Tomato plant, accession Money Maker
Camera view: tilt-top (135 deg); turntable rotation: 270 degrees
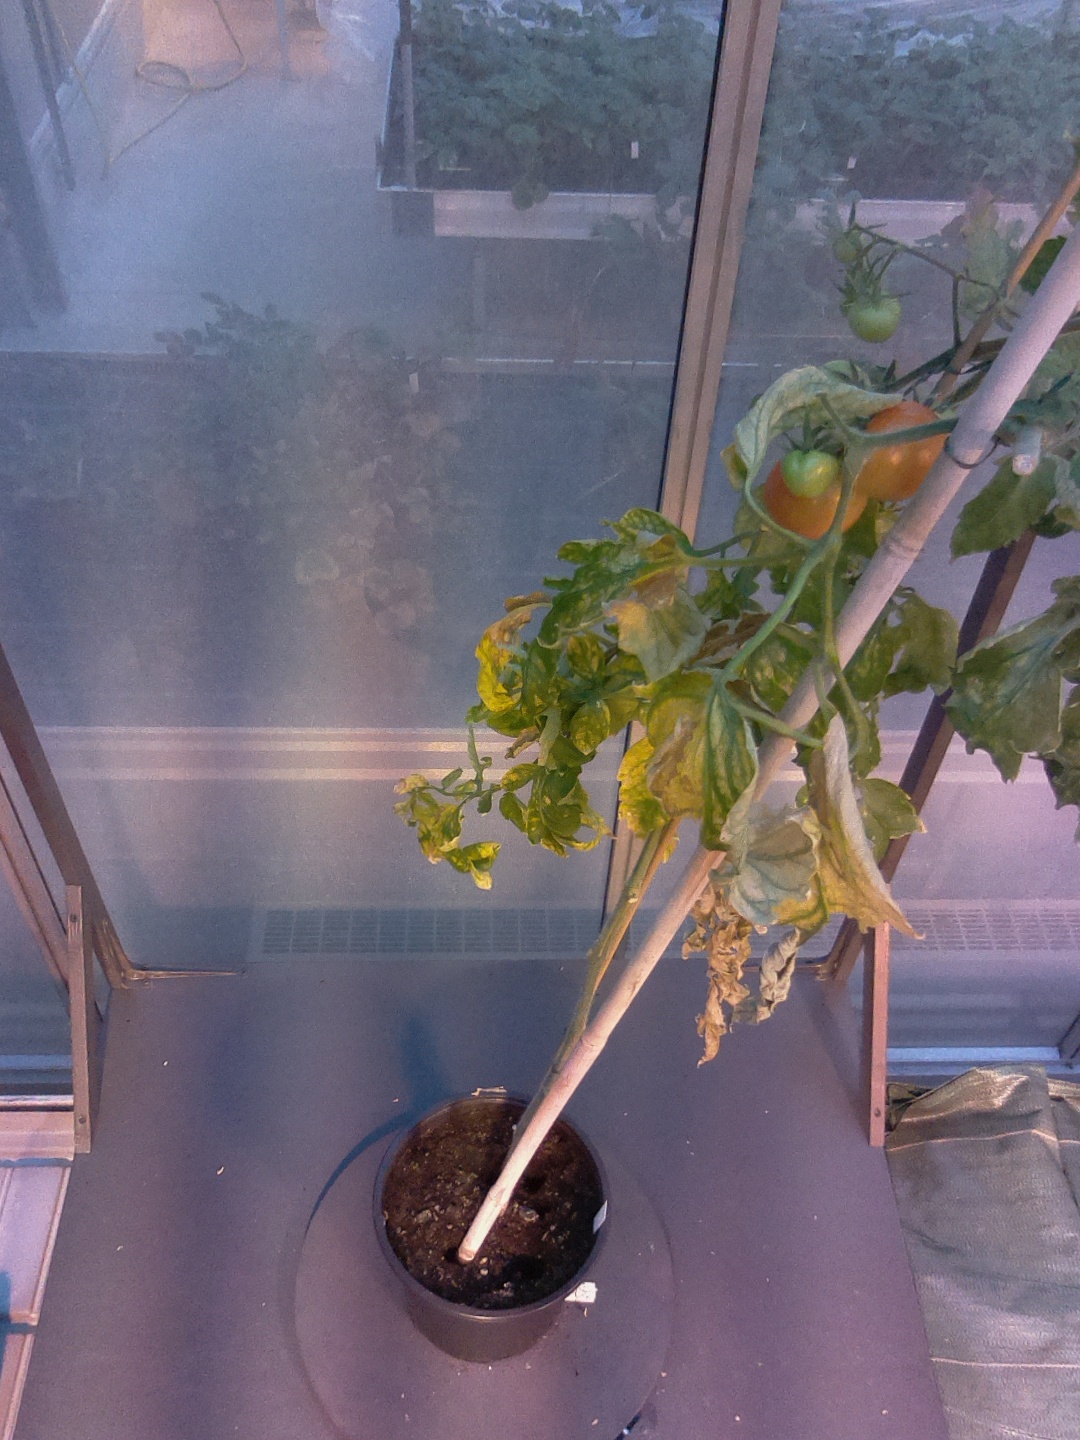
BBCH growth stage 81: 10%-20% of fruits show typical fully ripe color